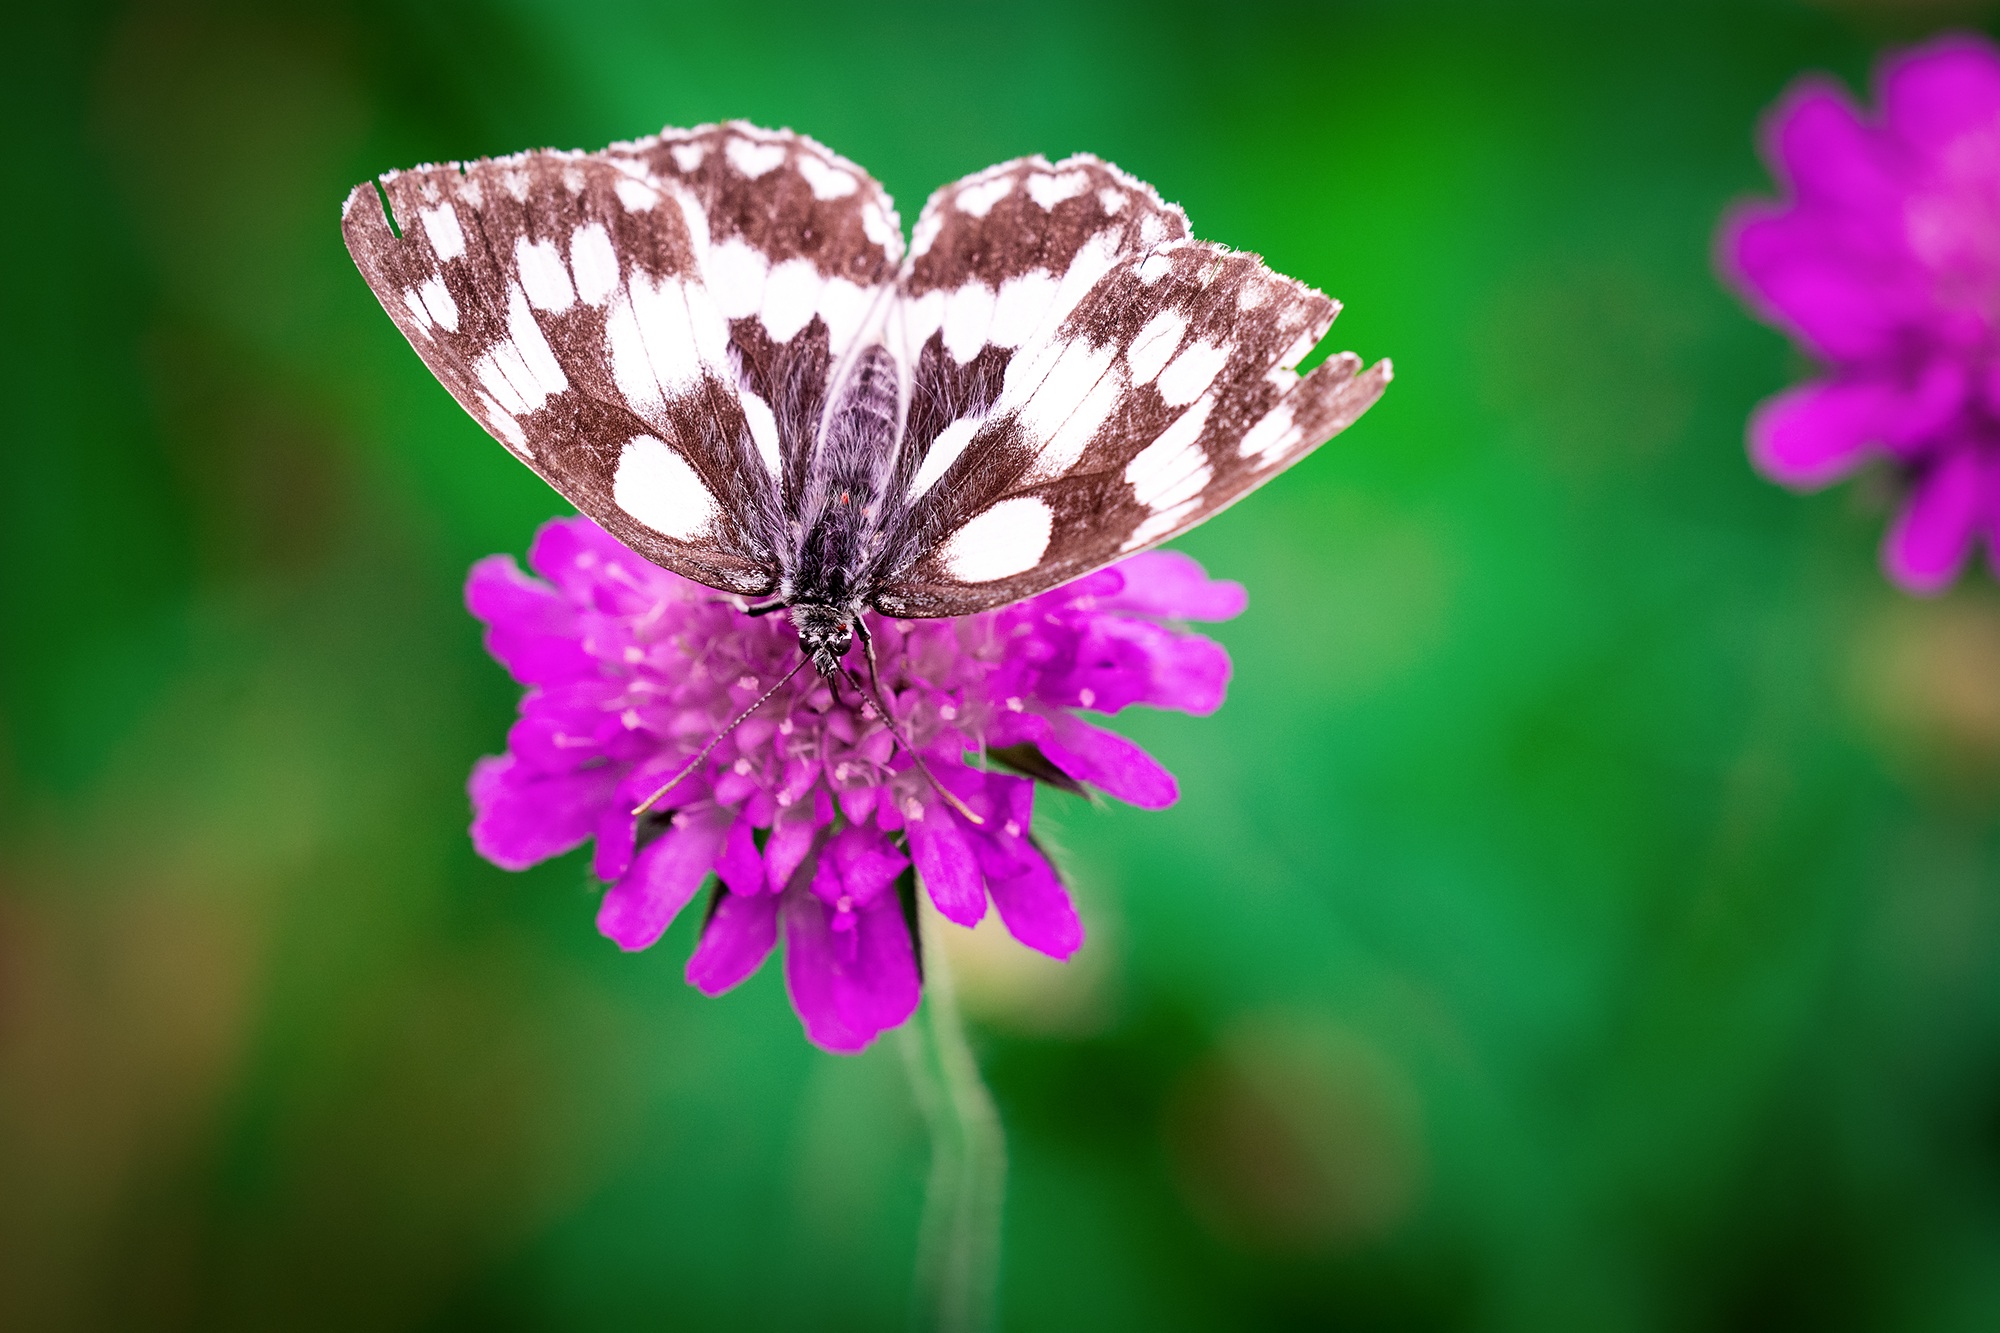
nature, grass, blossom, plant, photography, meadow, flower, purple, petal, bloom, summer, pollen, green, insect, botany, butterfly, pink, flora, fauna, invertebrate, wildflower, close up, pointed flower, flower meadow, nectar, macro photography, chess board, edelfalter, satyrinae, deaf skabiose, scabiosa columbaria, landed, women's board, moths and butterflies